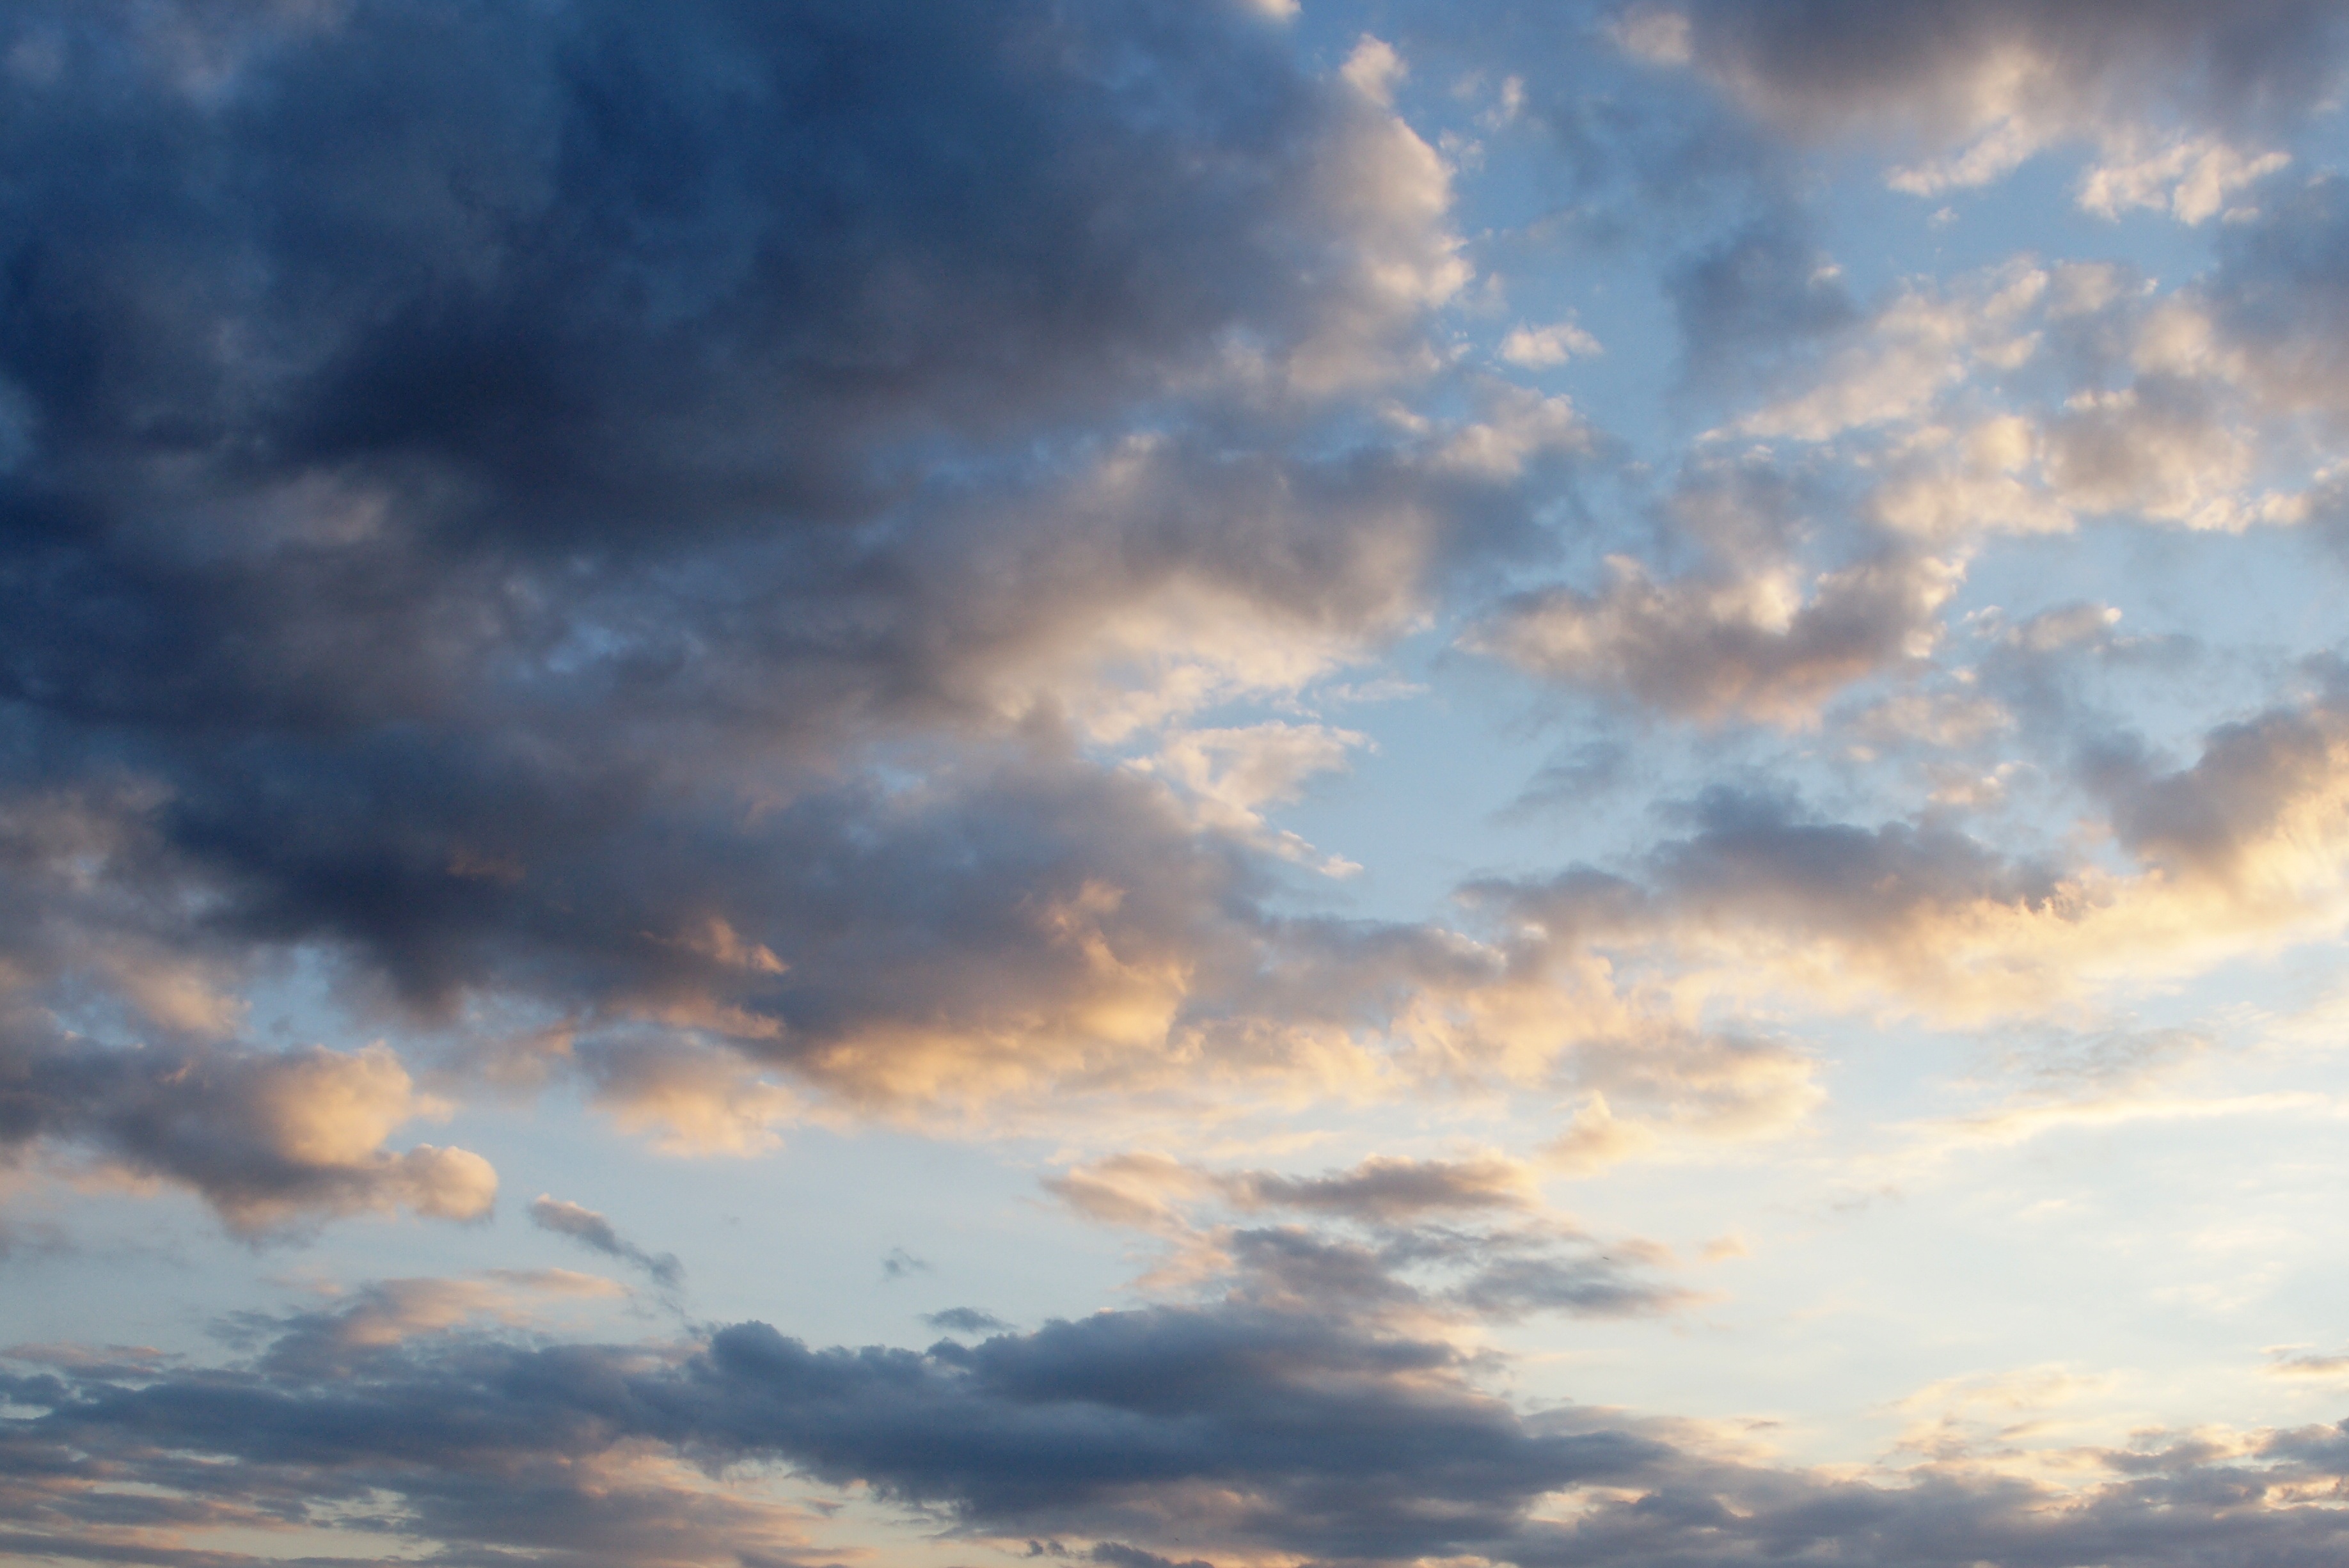
nature, horizon, cloud, sky, sunrise, sunset, sunlight, morning, dawn, atmosphere, dusk, daytime, evening, cumulus, blue, blue sky, afterglow, the beauty of nature, meteorological phenomenon, red sky at morning